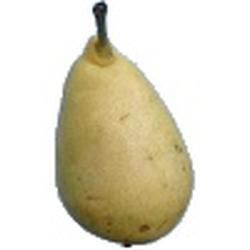
Label: Pear